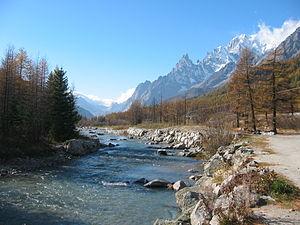
Le val Ferret est une vallée latérale du massif du Mont-Blanc, au nord de Courmayeur. Il se termine par le Petit col Ferret, qui permet le passage dans la vallée suisse du même nom.